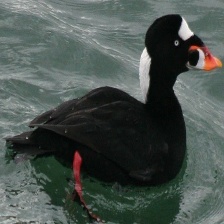
Species: SURF SCOTER
Scientific name: MELANITTA PERSPICILLATA
ImageNet parent category: drake